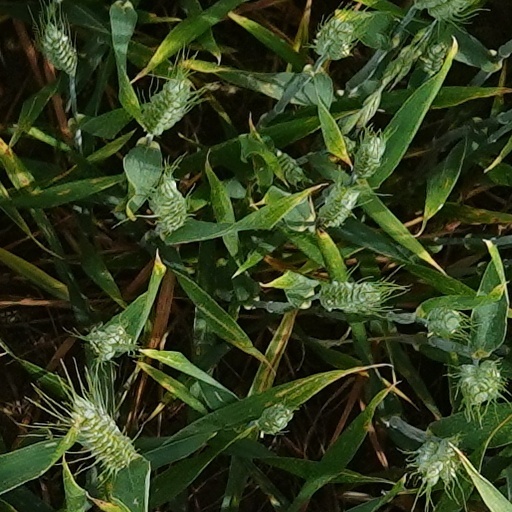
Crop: wheat